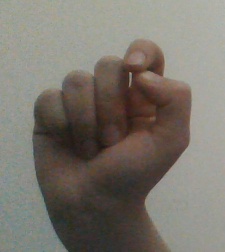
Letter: fa